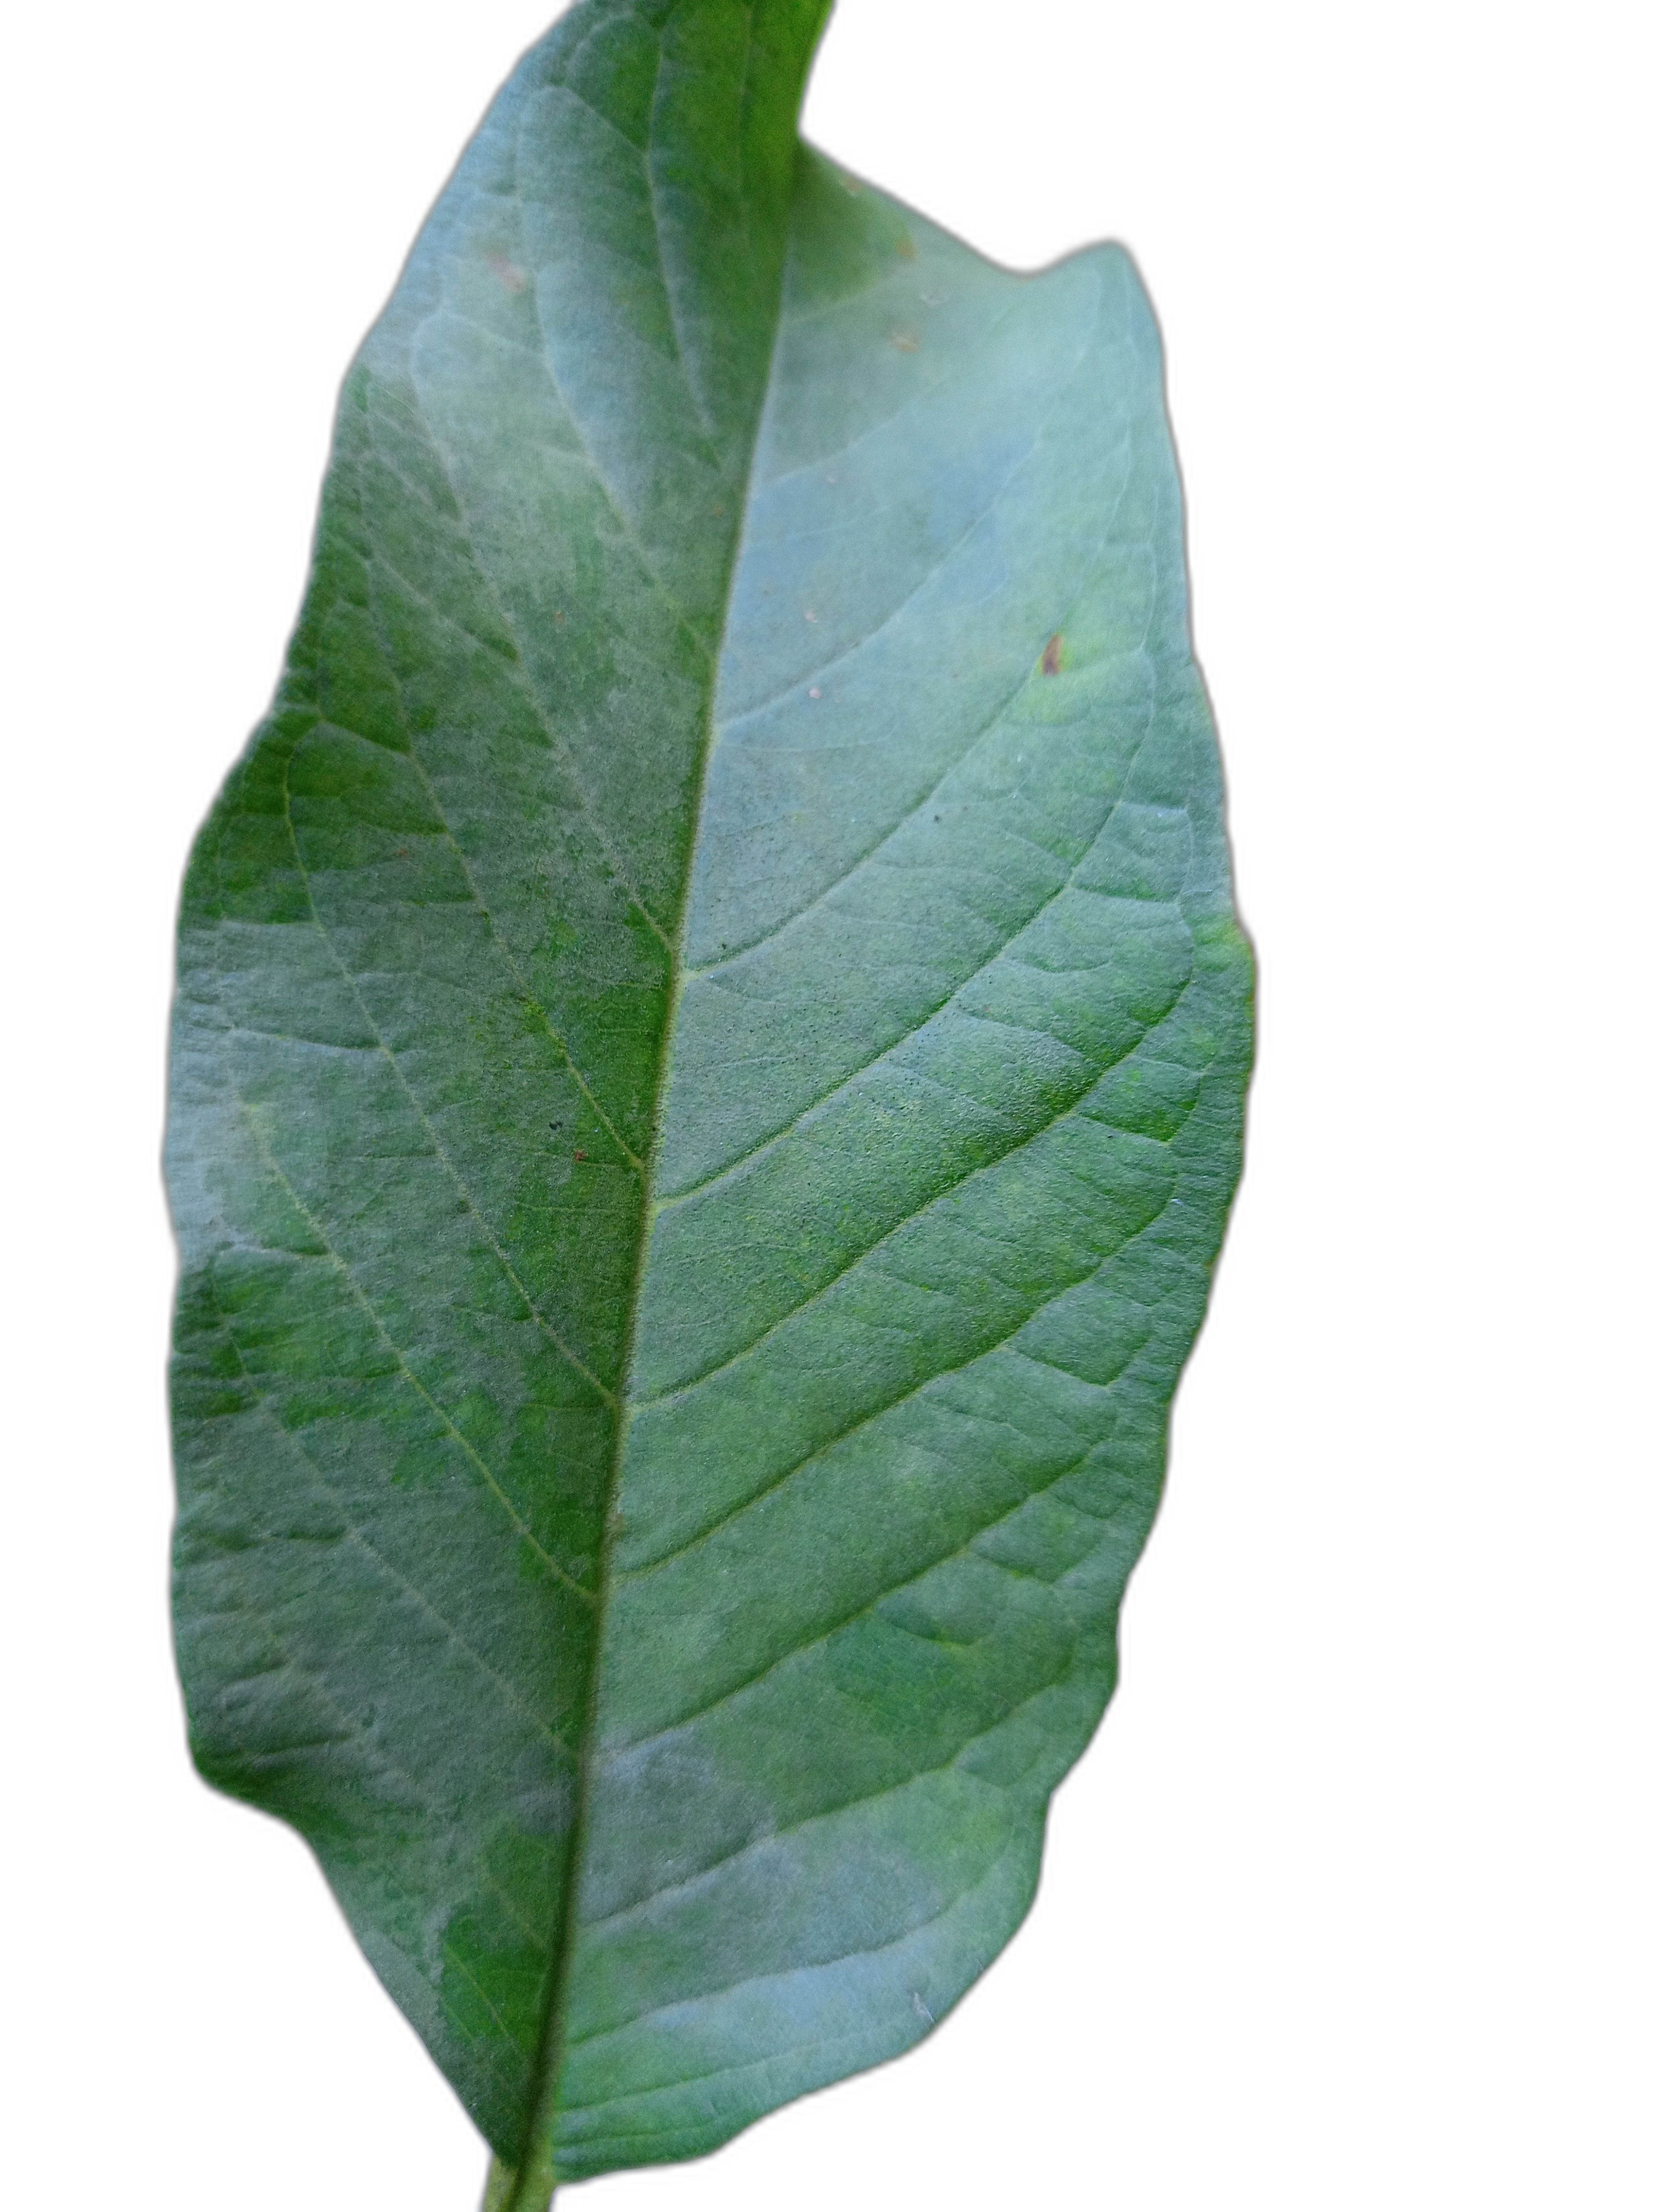
Plant part: leaf
Disease: Healthy